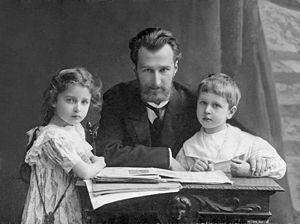
Dmitry Borissovitch Kabalevsky, né le 30 décembre 1904 à Saint-Pétersbourg et décédé le 18 février 1987 à Moscou, est un compositeur soviétique et russe.
13 janvier : Kossuth, poème symphonique de Béla Bartók, créé à Budapest sous la direction d'István Kerner.